Scotstounhill

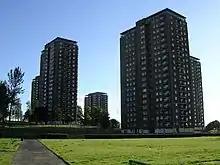
Scotstounhill tower blocks

Scotstounhill is a small area situated in western Glasgow, between south Knightswood and Scotstoun. Housing is mainly in a terraced or villa style, although several high rise flats (also known as tower blocks) can be found in the area (originally six at "Kingsway Court", two were demolished in the 2010s and the others renovated). These were built near to the site of the Scotstoun House mansion.